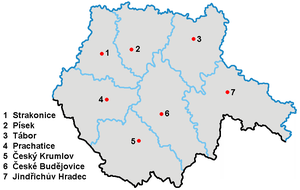
Sydbøhmen / Distrikter
Sydbøhmen region er en administrativ region i Tjekkiet, beliggende i den sydlige del af det historiske Bøhmen. Regionen kaldtes indtil 2001 Budějovický kra'j eller Českobudějovický kra'j efter administrationscenteret České Budějovice. Antallet af indbyggere var 644.083.